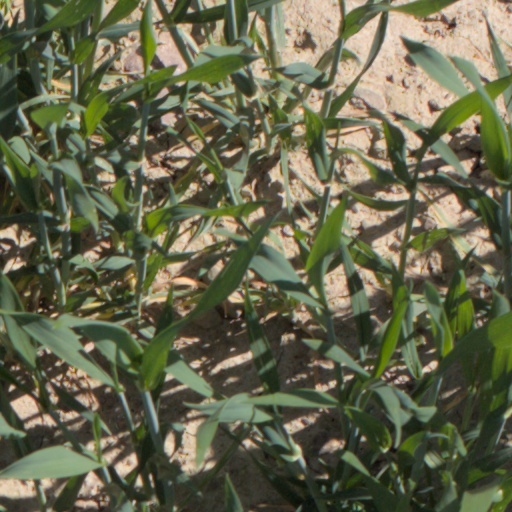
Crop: wheat